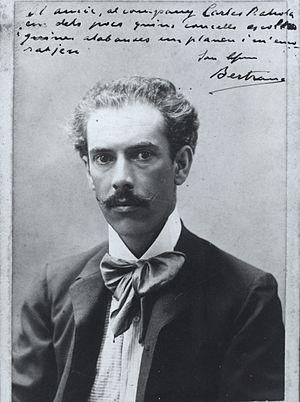
Prudenci Bertrana i Comte, né le 17 janvier 1867 à Tordera et mort le 21 novembre 1941 à Barcelone, est un écrivain et journaliste espagnol, figure du modernisme catalan. Son roman le plus célèbre est Josafat, publié en 1906.